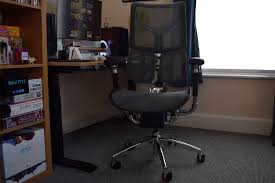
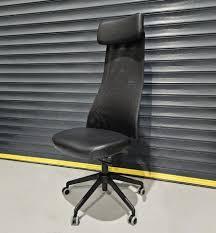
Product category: items_chair
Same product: no